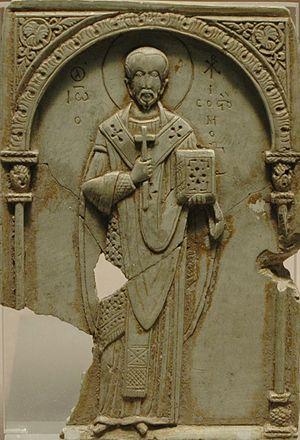
Jean Chrysostome, Constantinople, début ou milieu du XIe siècle. Stéatite (pierre à savon) et rehauts d'or.
Jean Chrysostome, né à Antioche entre 344 et 349, et mort en 407 près de Comana, a été archevêque de Constantinople et l'un des Pères de l'Église grecque. Son éloquence est à l'origine de son épithète grecque χρυσόστομος, qui signifie littéralement « à la bouche d'or ». L'anaphore qui constitue le cœur de la plus célébrée des Divines Liturgies dans les Églises de rite byzantin lui est attribuée. Sa rigueur et son zèle réformateur l'ont conduit à l'exil et à la mort.
La dynastie des Macédoniens fut fondée par Basile Iᵉʳ, et donna lieu à une renaissance artistique plus ou moins comparable à celle qui eut lieu plus tard dans les pays occidentaux, mais limitée à la capitale et à quelques grandes villes provinciales.